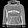
Label: Pullover